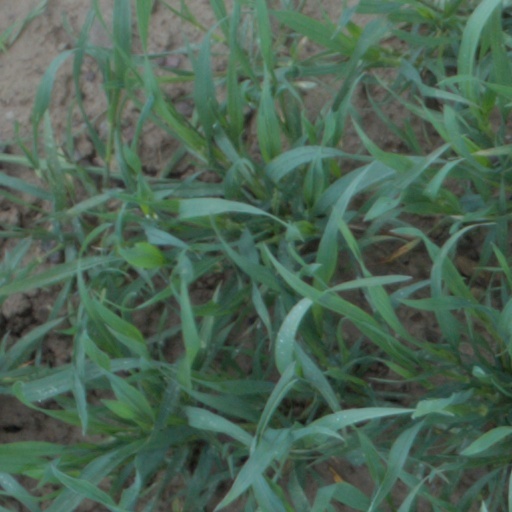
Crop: wheat